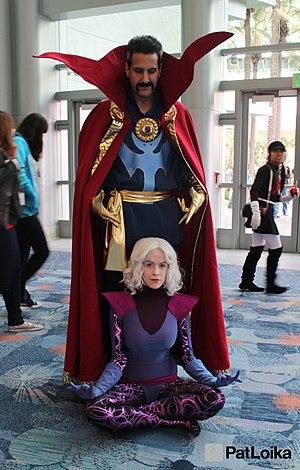
Cosplay du Docteur Strange et de Cléa
Marie Anita Severin, née le 21 août 1929 à Long Island dans l'État de New York et morte le 29 août 2018 à Massapequa dans le même État américain, est une dessinatrice américaine de bande dessinée.
Cléa est une super-héroïne évoluant dans l'univers Marvel de la maison d'édition Marvel Comics. Créé par le scénariste Stan Lee et le dessinateur Steve Ditko, le personnage de fiction apparaît pour la première fois dans le comic book Strange Tales #126 en novembre 1964.